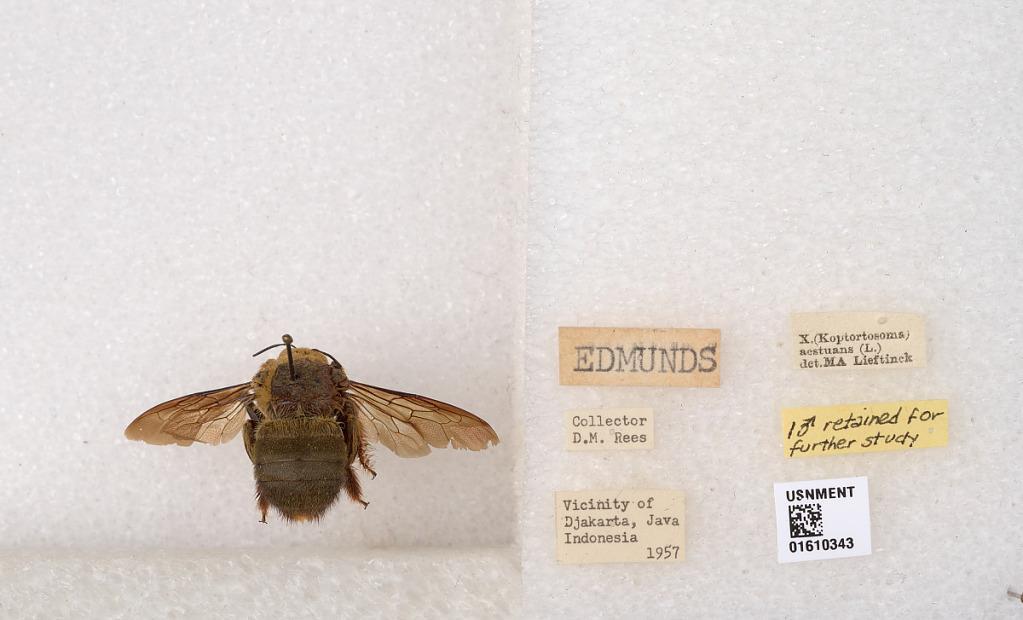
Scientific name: Xylocopa (Koptortosoma) aestuans (Linnaeus)
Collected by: D. Rees
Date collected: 1957-1-1
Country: Indonesia
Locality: Vicinity of Djakarta
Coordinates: -6.22975, 106.83
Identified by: Lieftinck, M. A.